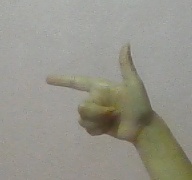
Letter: yaa